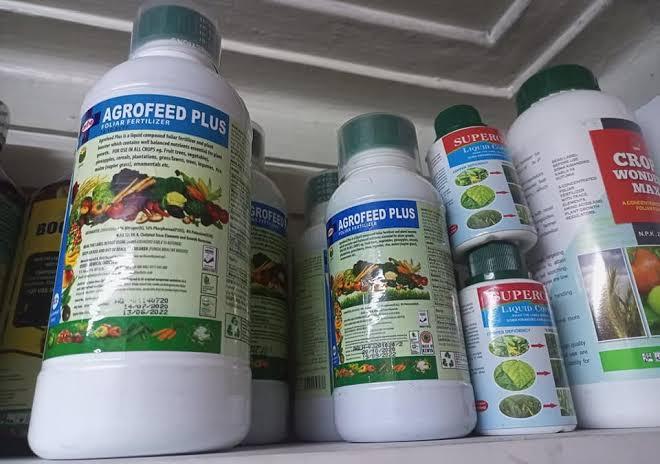
Sehemu ya chumba cha duka lililo na dawa za kilimo na mifugo zilizowekwa katika chupa za plastiki nyeupe. Zilizobandikwa makaratasi yalio na rangi nyeupe na kijani, na huku baadhi ya chupa hizo zikiwa na maandishi mekundu yaliyoandikwa dawa za mimea hiyo.